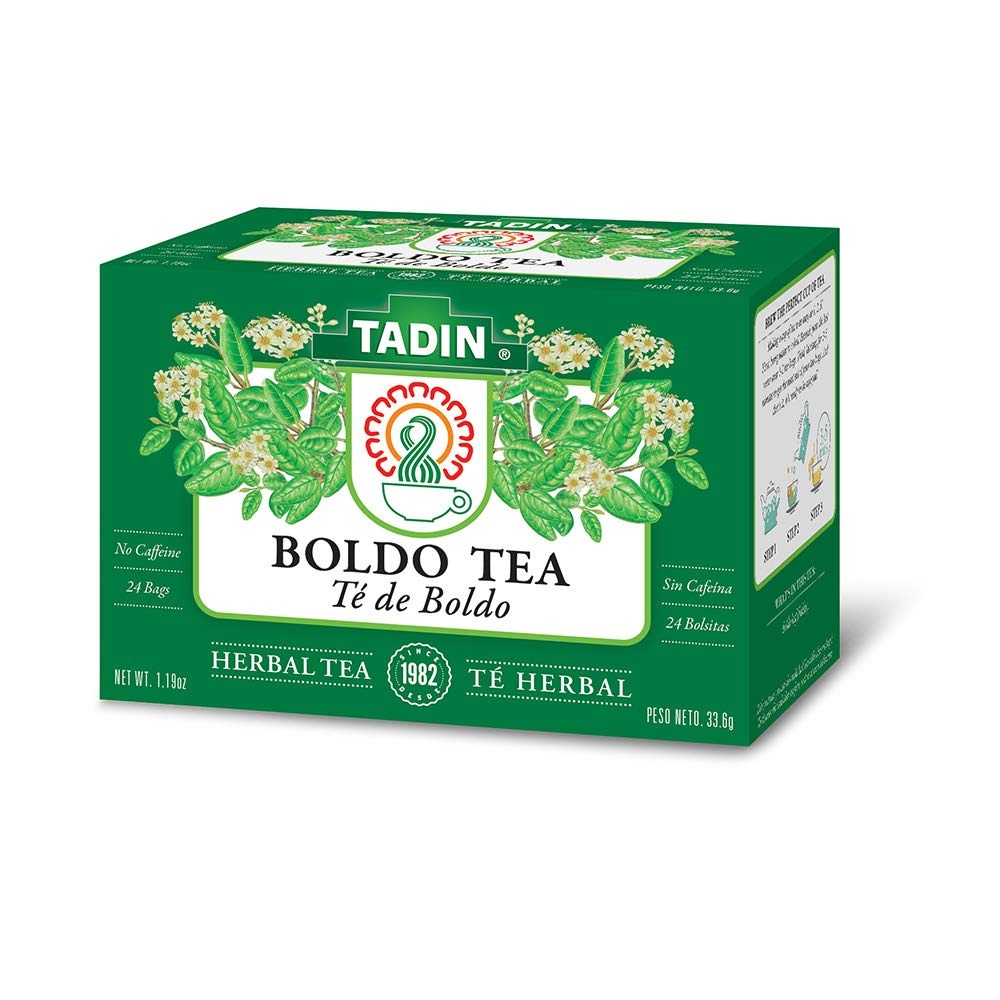
Item Name: Tadin Boldo Herbal Tea (24 Teabags)
Bullet Point 1: Aids stomach
Bullet Point 2: Certified KSA Kosher
Bullet Point 3: Caffeine-free herbal tea
Bullet Point 4: 24 Tea Bags
Bullet Point 5: Soothing yet robust flavor
Product Description: Herbal Teas
Value: 24.0
Unit: count

Price: 6.99